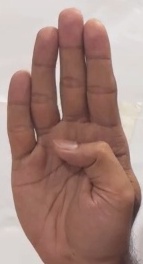
ASL sign: B